Brother Martin: Servant of Jesus

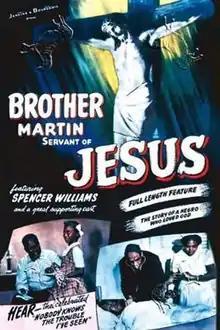
Poster art

Brother Martin: Servant of Jesus (1942) is a race film written and directed by Spencer Williams.